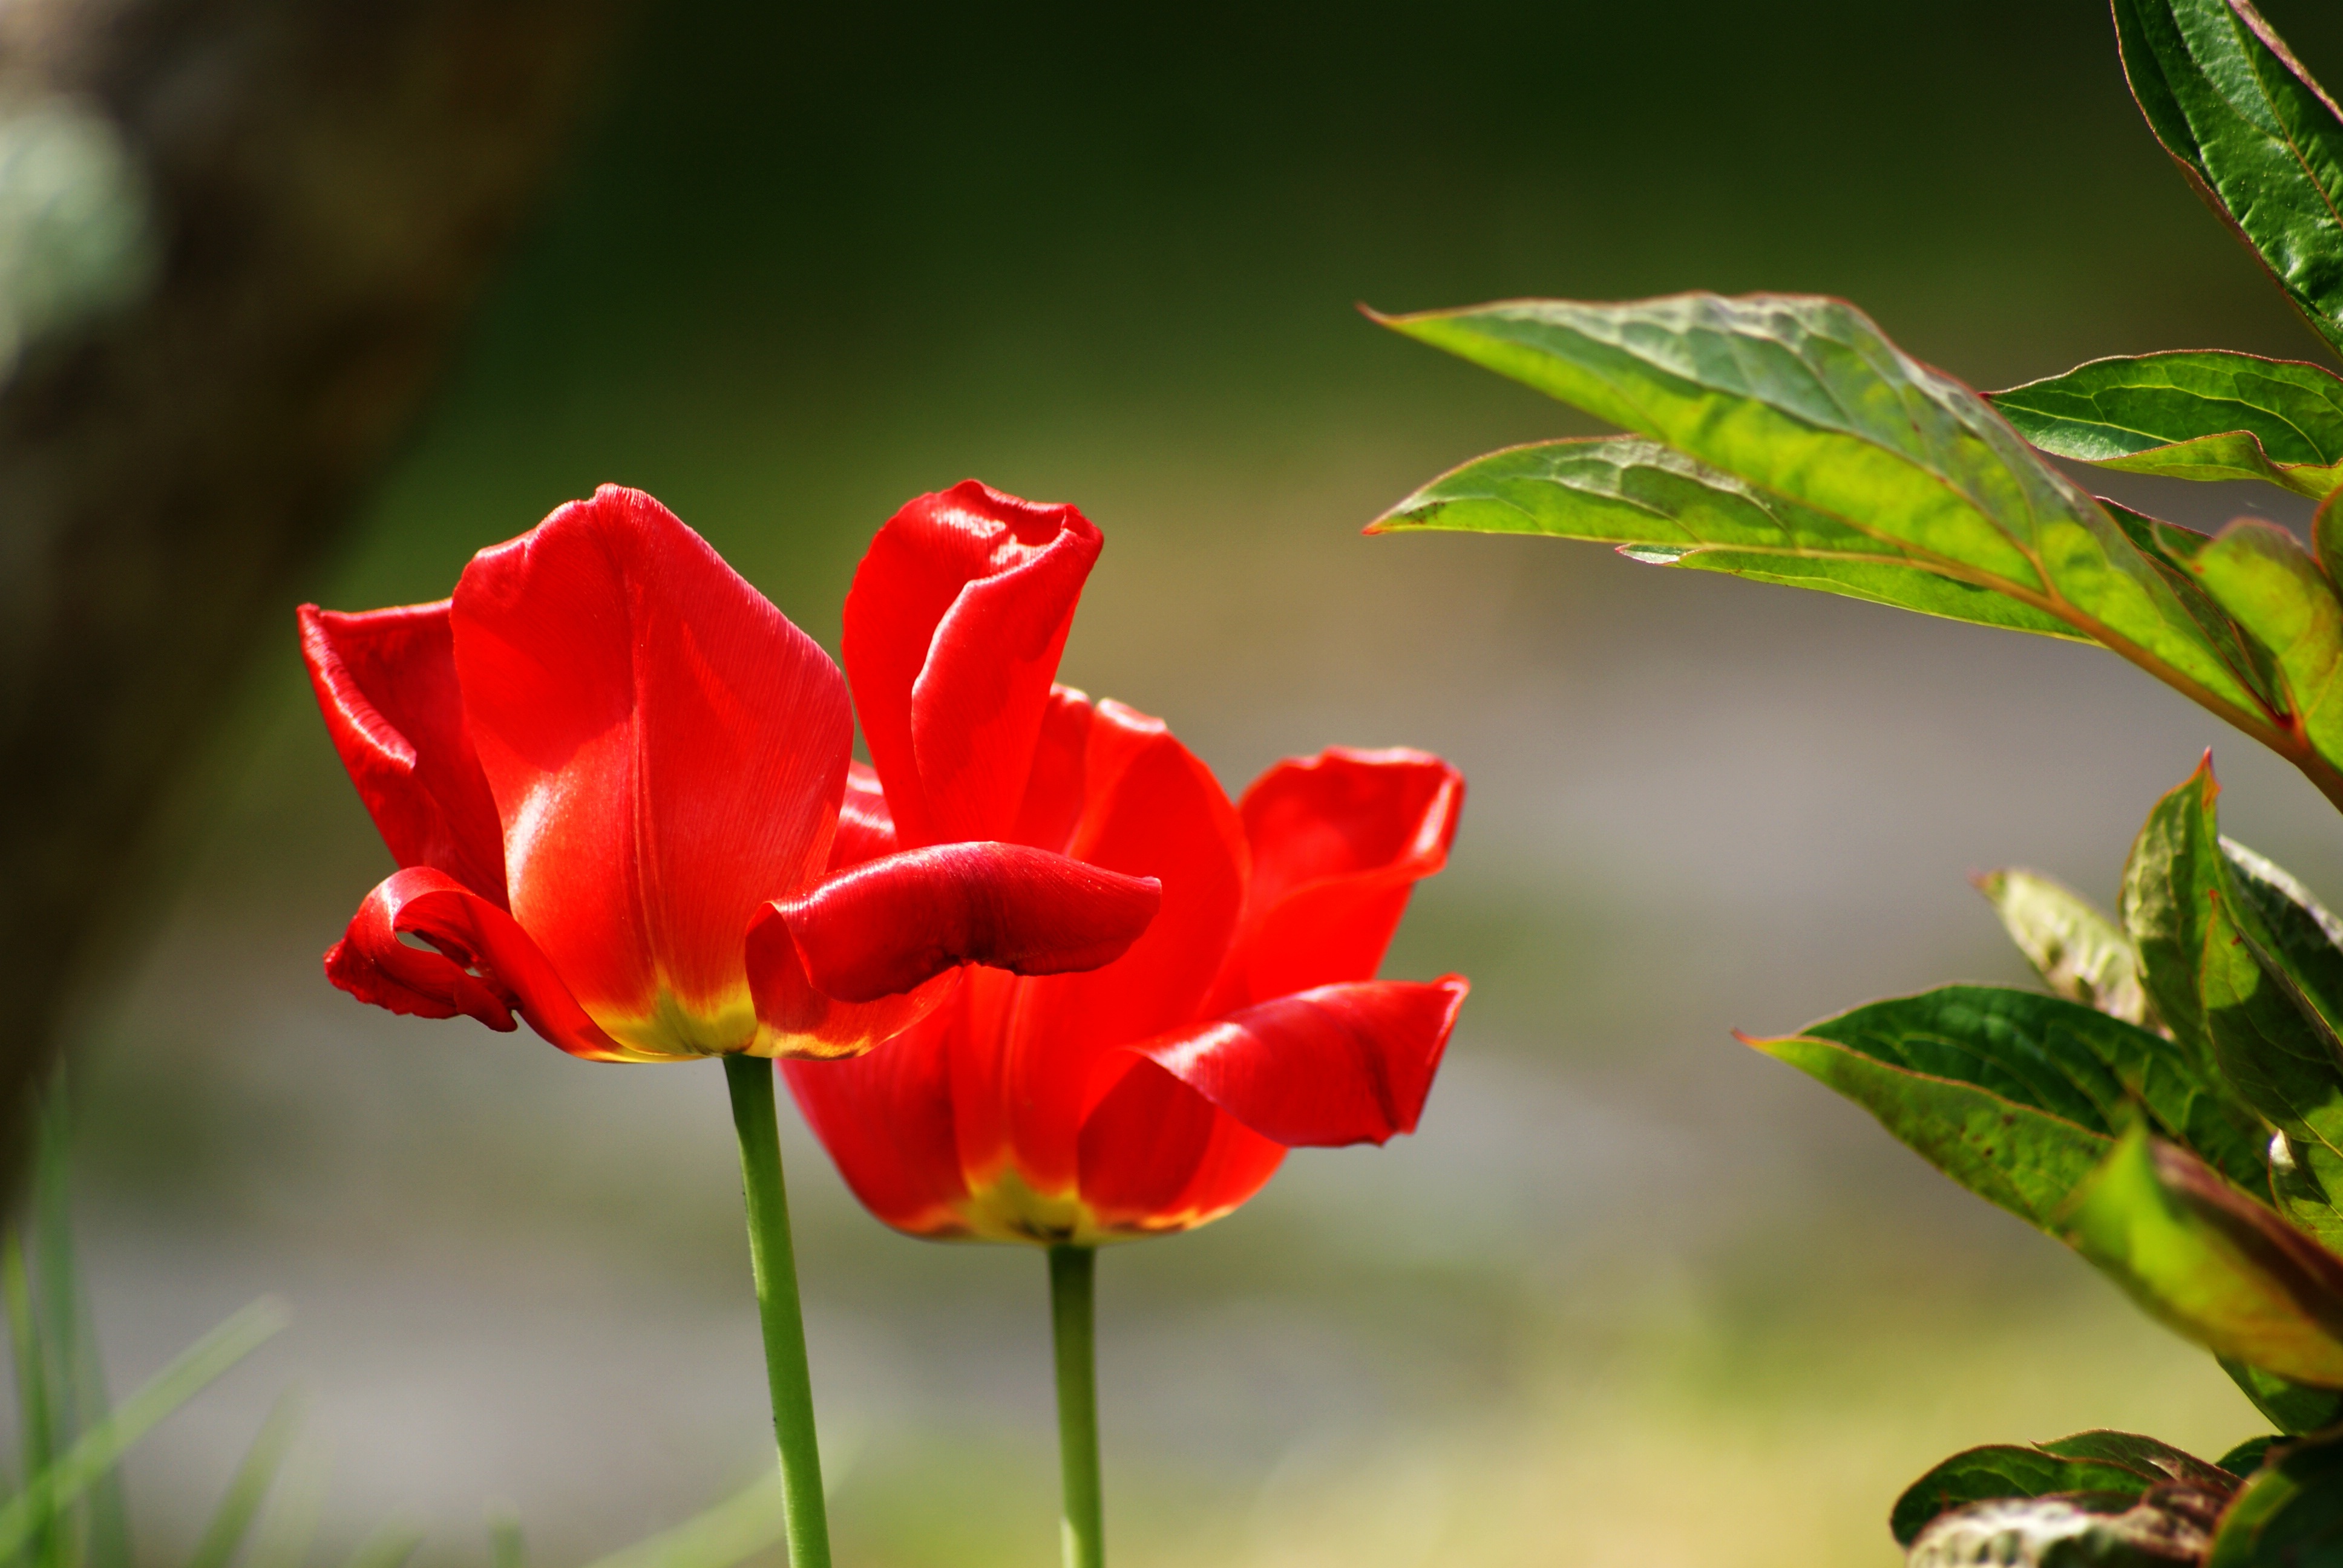
nature, blossom, plant, flower, petal, red, botany, flora, flowers, close up, tulips, bud, macro photography, flowering plant, plant stem, land plant, flowers passed